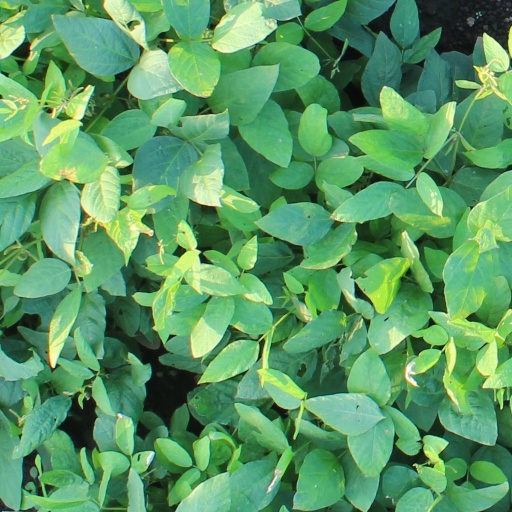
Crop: soybean